Ashleigh Brennan

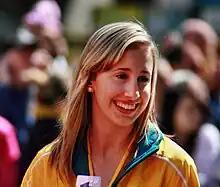
Ashleigh Brennan after the 2008 Summer Olympics

Brennan has represented Australia in several competitions, including the 2006 Commonwealth Games and 2010 Commonwealth Games, the 2007, 2010 and 2011 World Championships, and the 2008 Summer Olympics and the 2012 Summer Olympics. At the 2006 and 2010 Commonwealth Games, she earned a gold in the team event. She earned a silver in the floor in 2006 and a bronze in the floor in 2010. At the 2008 Summer Olympics, she finished sixth in the team event.